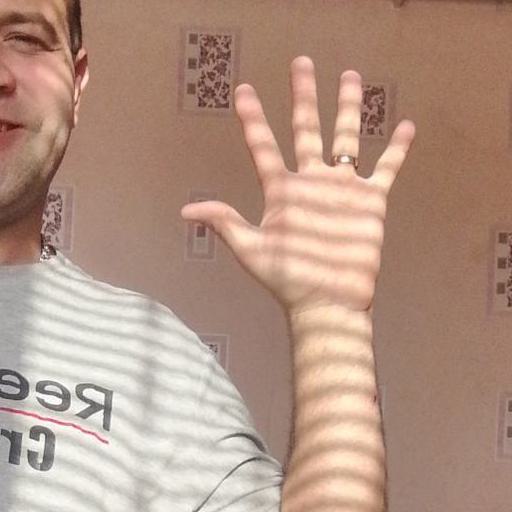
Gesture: palm